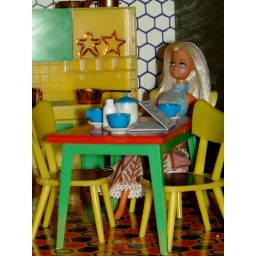
Britt in mod parrot kitchen